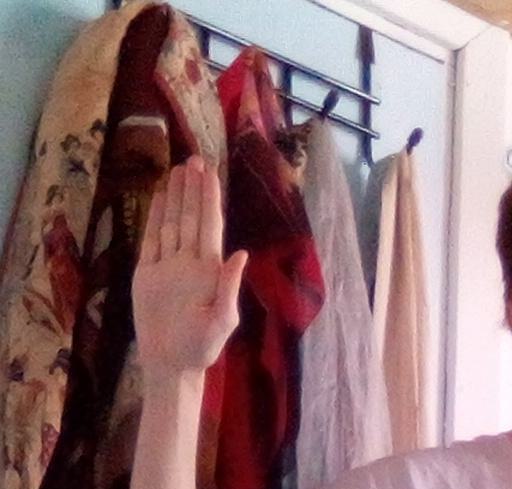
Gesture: stop